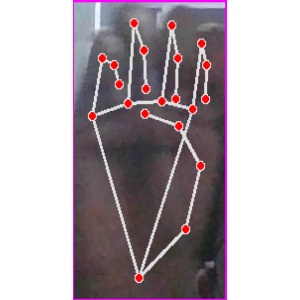
अक्षर: म